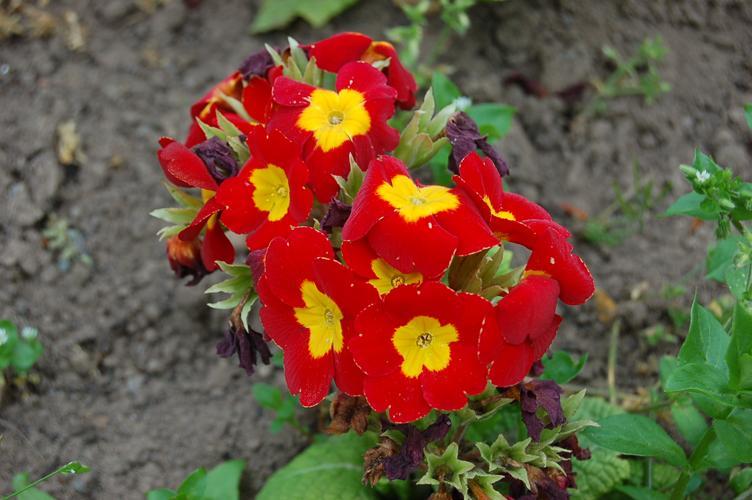
Label: primula